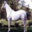
Label: horse